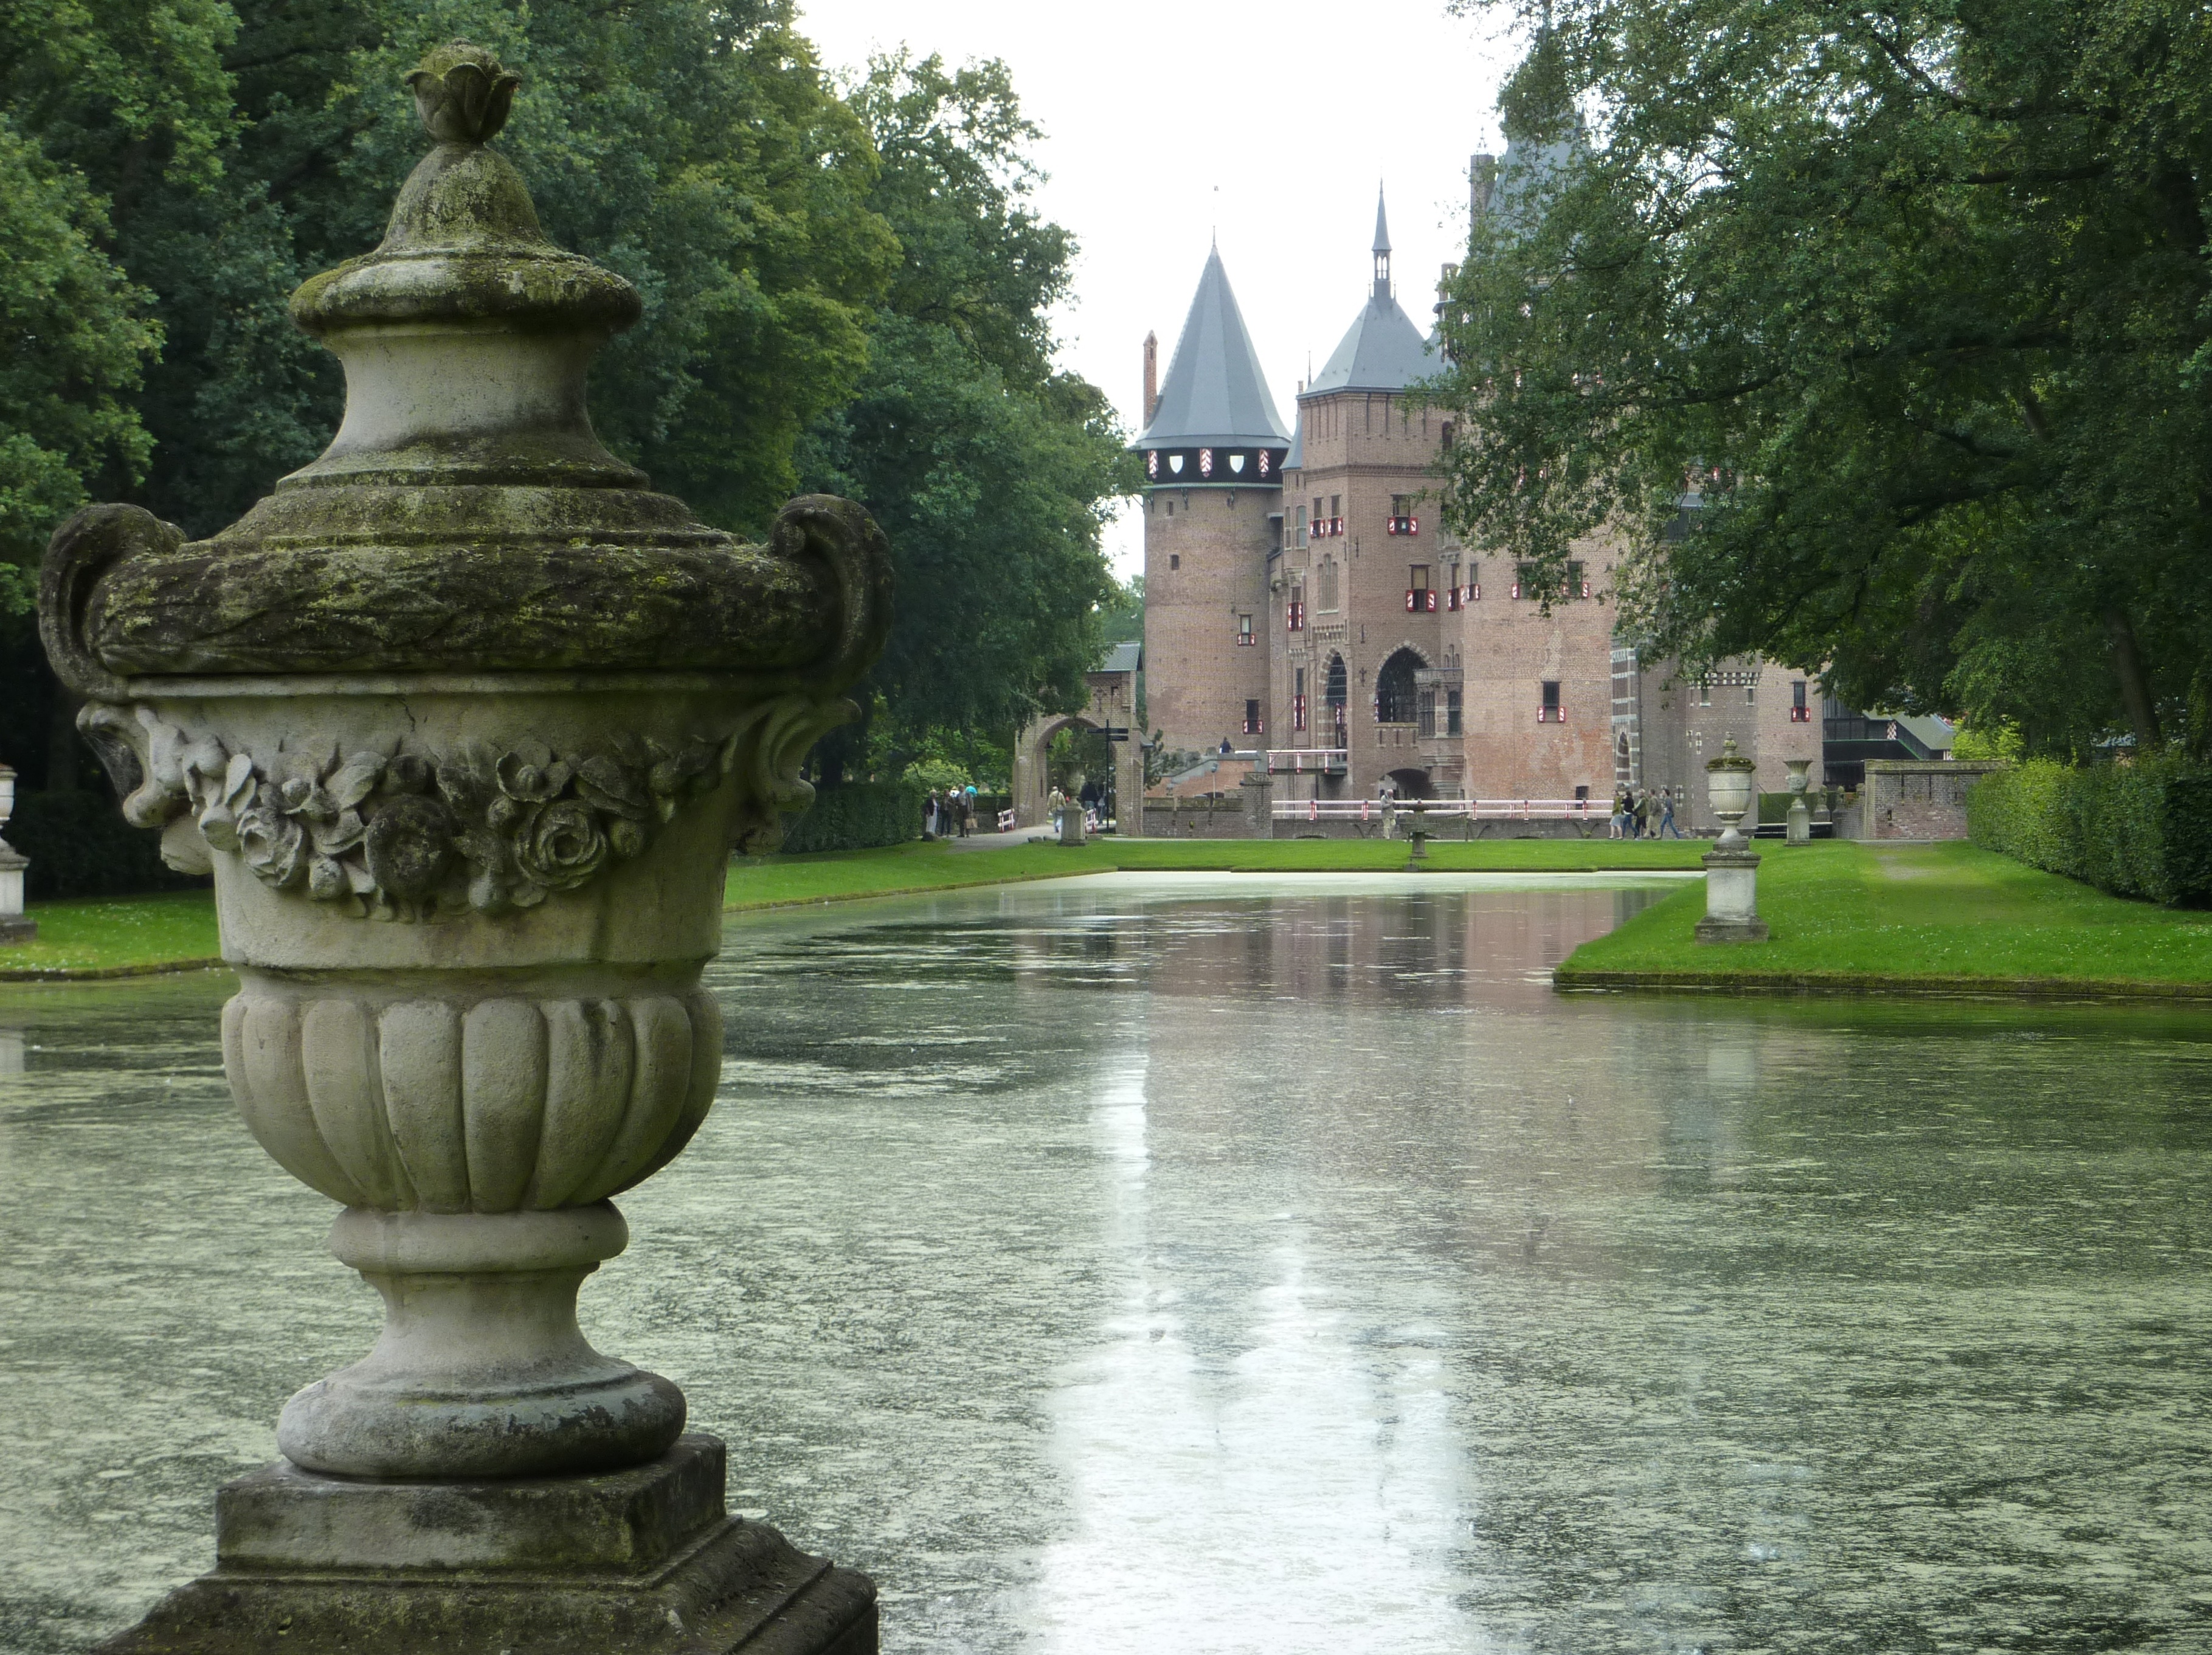
chateau, palace, pond, vase, castle, garden, waterway, place of worship, temple, fountain, estate, water feature, outdoor place